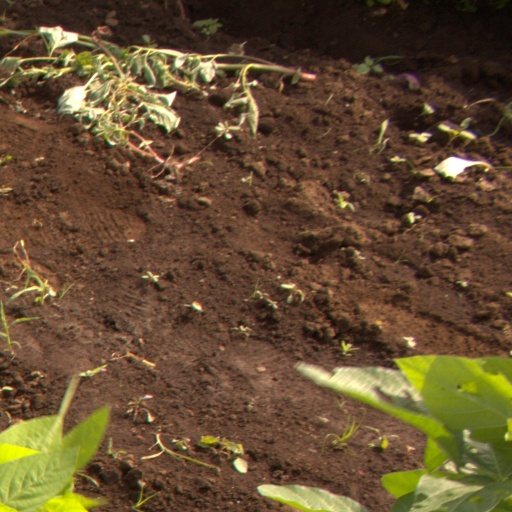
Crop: soybean